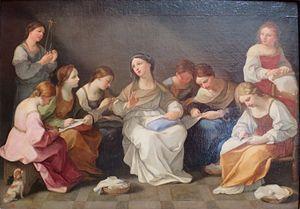
Éliézer et Rébecca appelé aussi Éliézer remet les présents d'Abraham à Rébecca est un tableau peint vers 1648-1649 par Nicolas Poussin. Il est conservé au musée du Louvre.